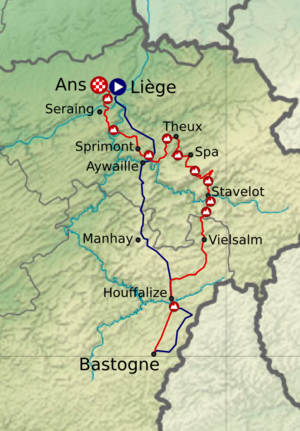
Liège-Bastogne-Liège 2011
Løjpen i 2011
Liège-Bastogne-Liège 2011 blev arrangeret 24. april 2011, og var den 97. udgave af cykelløbet Liège-Bastogne-Liège.